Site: brandenburg
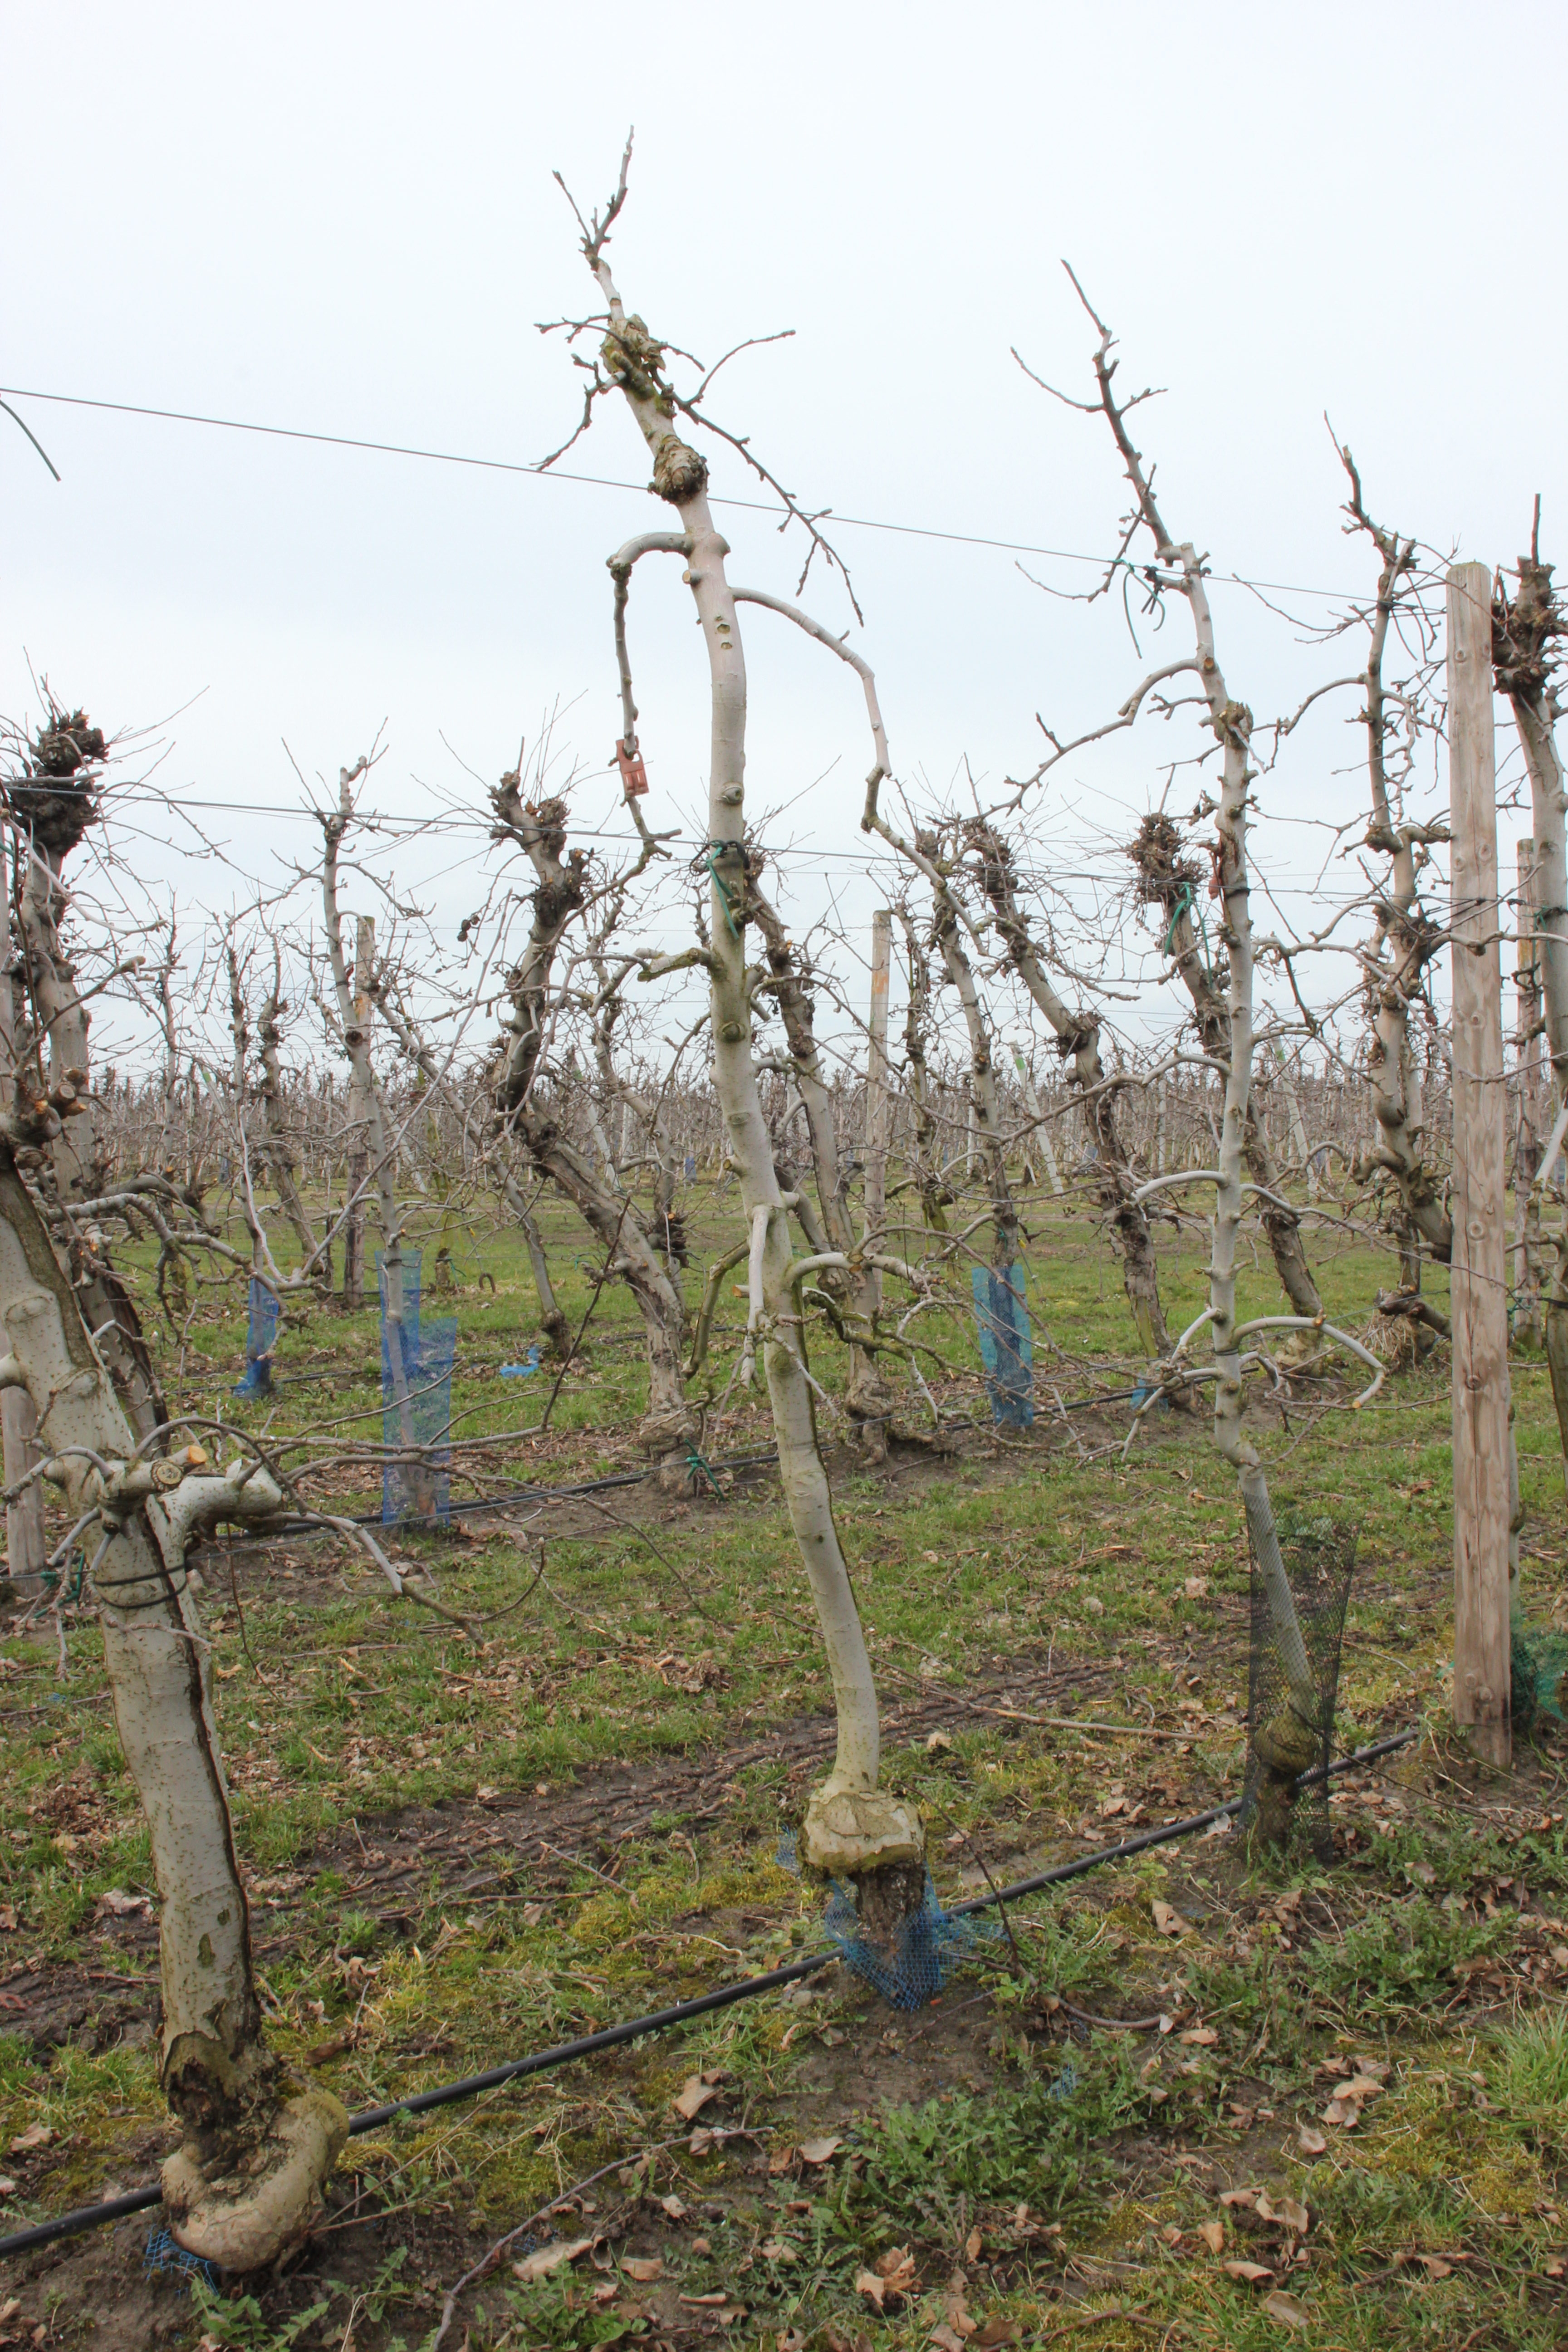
Growth stage (BBCH 01): Bud development